Harriet Morehead Berry

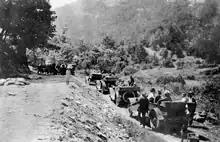
Good Roads Movement protest in North Carolina in 1916

Harriet Morehead taught at the Oxford Orphans Asylum for two years. She soon left teaching and trained as a stenographer. She worked for the North Carolina Geological and Economic Survey in Chapel Hill beginning in 1901. She became secretary to the survey in 1904. During World War I she was the acting director of the survey, while the state geologist Joseph Hyde Pratt was serving in the military.